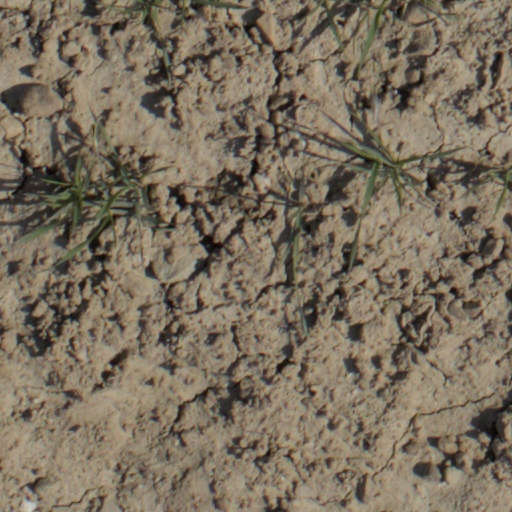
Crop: wheat